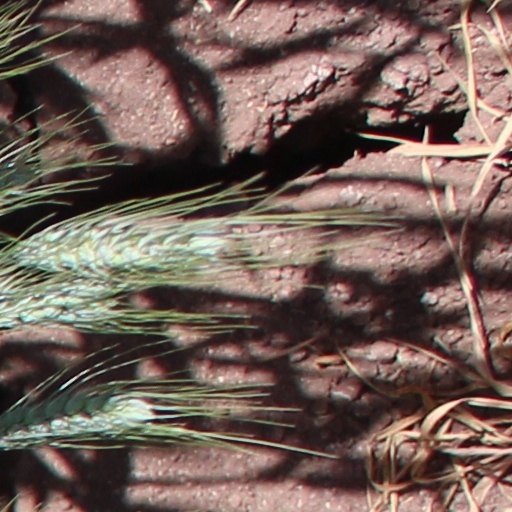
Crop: wheat